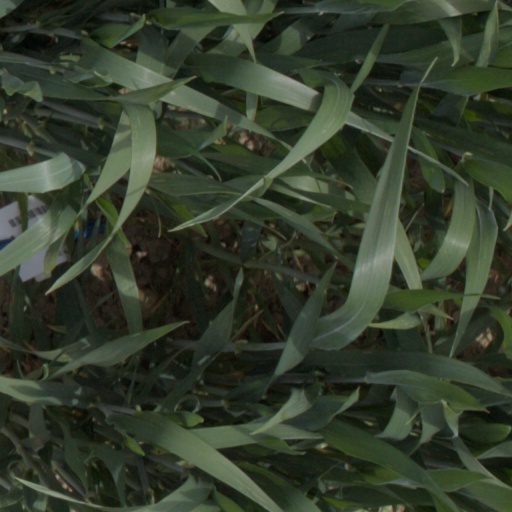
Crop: wheat